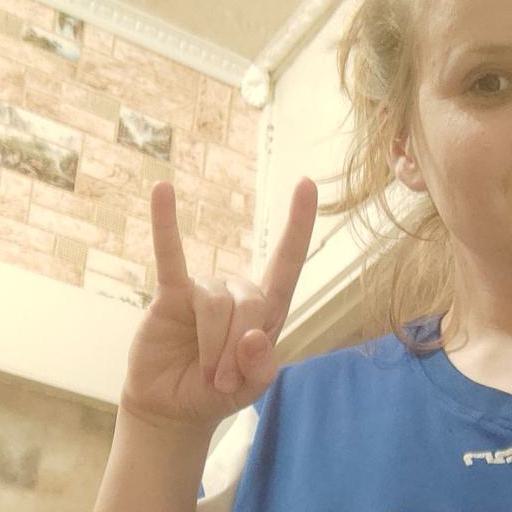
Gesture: rock